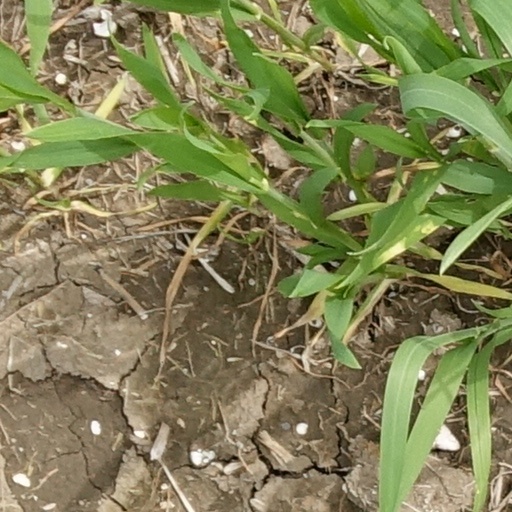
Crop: wheat